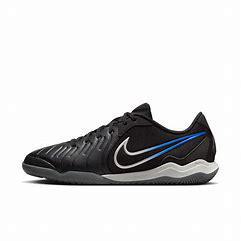
Brand: Nike
Model: Jr Tiempo Legend 10 Club